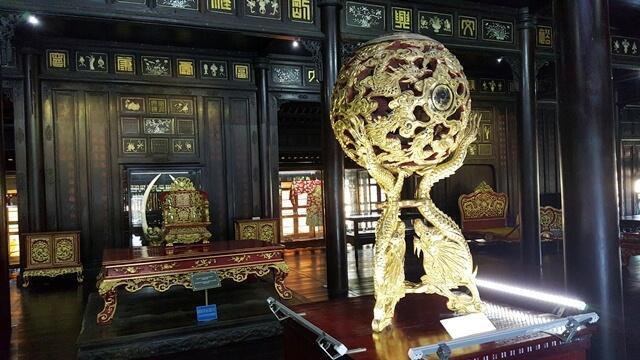
đây là khung cảnh xuất hiện ở bên trong của một căn nhà gỗ